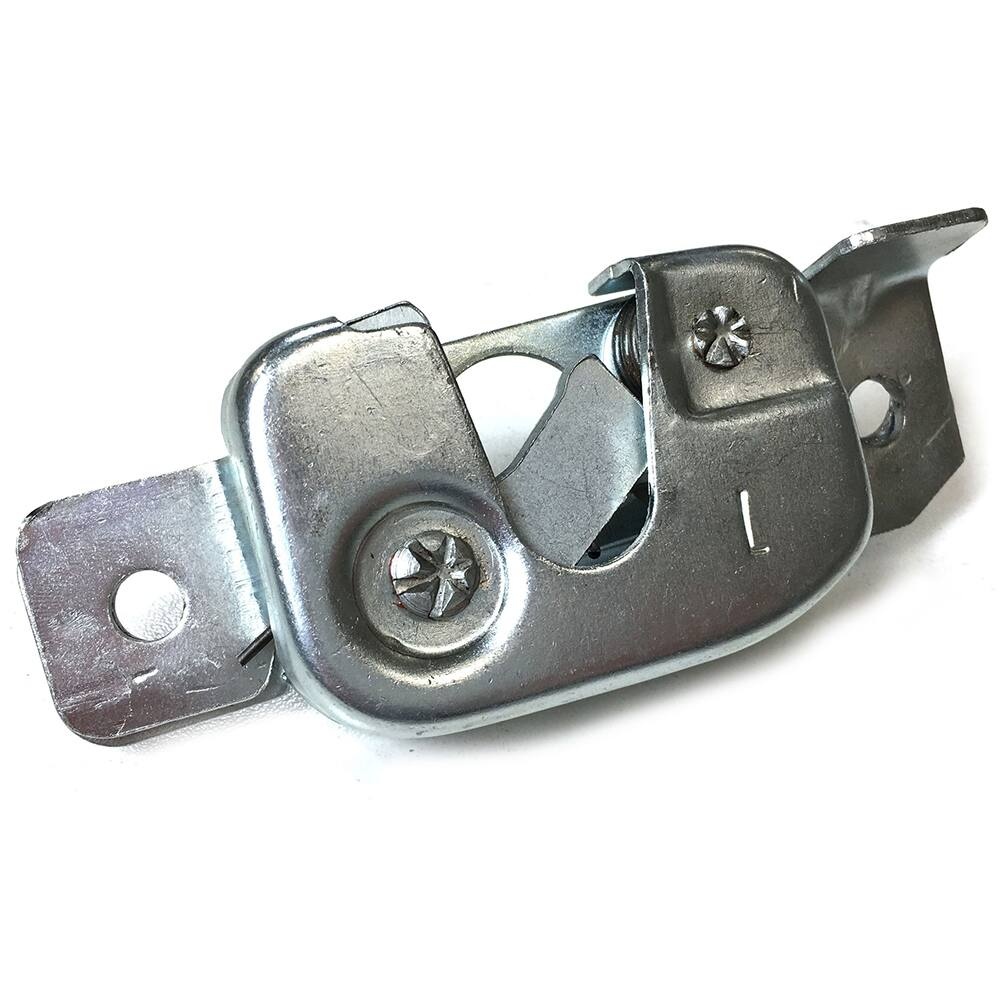
Fairchild Industries - Automotive Replacement Parts; Type: Tailgate Latch With Mounting Hardware; RH ; Application: 1987-1996 Ford F-150 Tailgate Latch With Mounting Hardware, RH replaces OEM# E8TZ99431D76B
Item #: 17102484 Brand: Fairchild Industries Model #: F4094 Product Specifications Automotive Replacement Parts; Type: Tailgate Latch With Mounting Hardware; RH ; Application: 1987-1996 Ford F-150 Tailgate Latch With Mounting Hardware, RH replaces OEM# E8TZ99431D76B Type Tailgate Latch With Mounting Hardware; RH Application 1987-1996 Ford F-150 Tailgate Latch With Mounting Hardware, RH replaces OEM# E8TZ99431D76B
Brand: Fairchild Industries
Category: Vehicles & Parts > Vehicle Parts & Accessories > Vehicle Safety & Security > Vehicle Alarms & Locks > Vehicle Door Locks & Parts